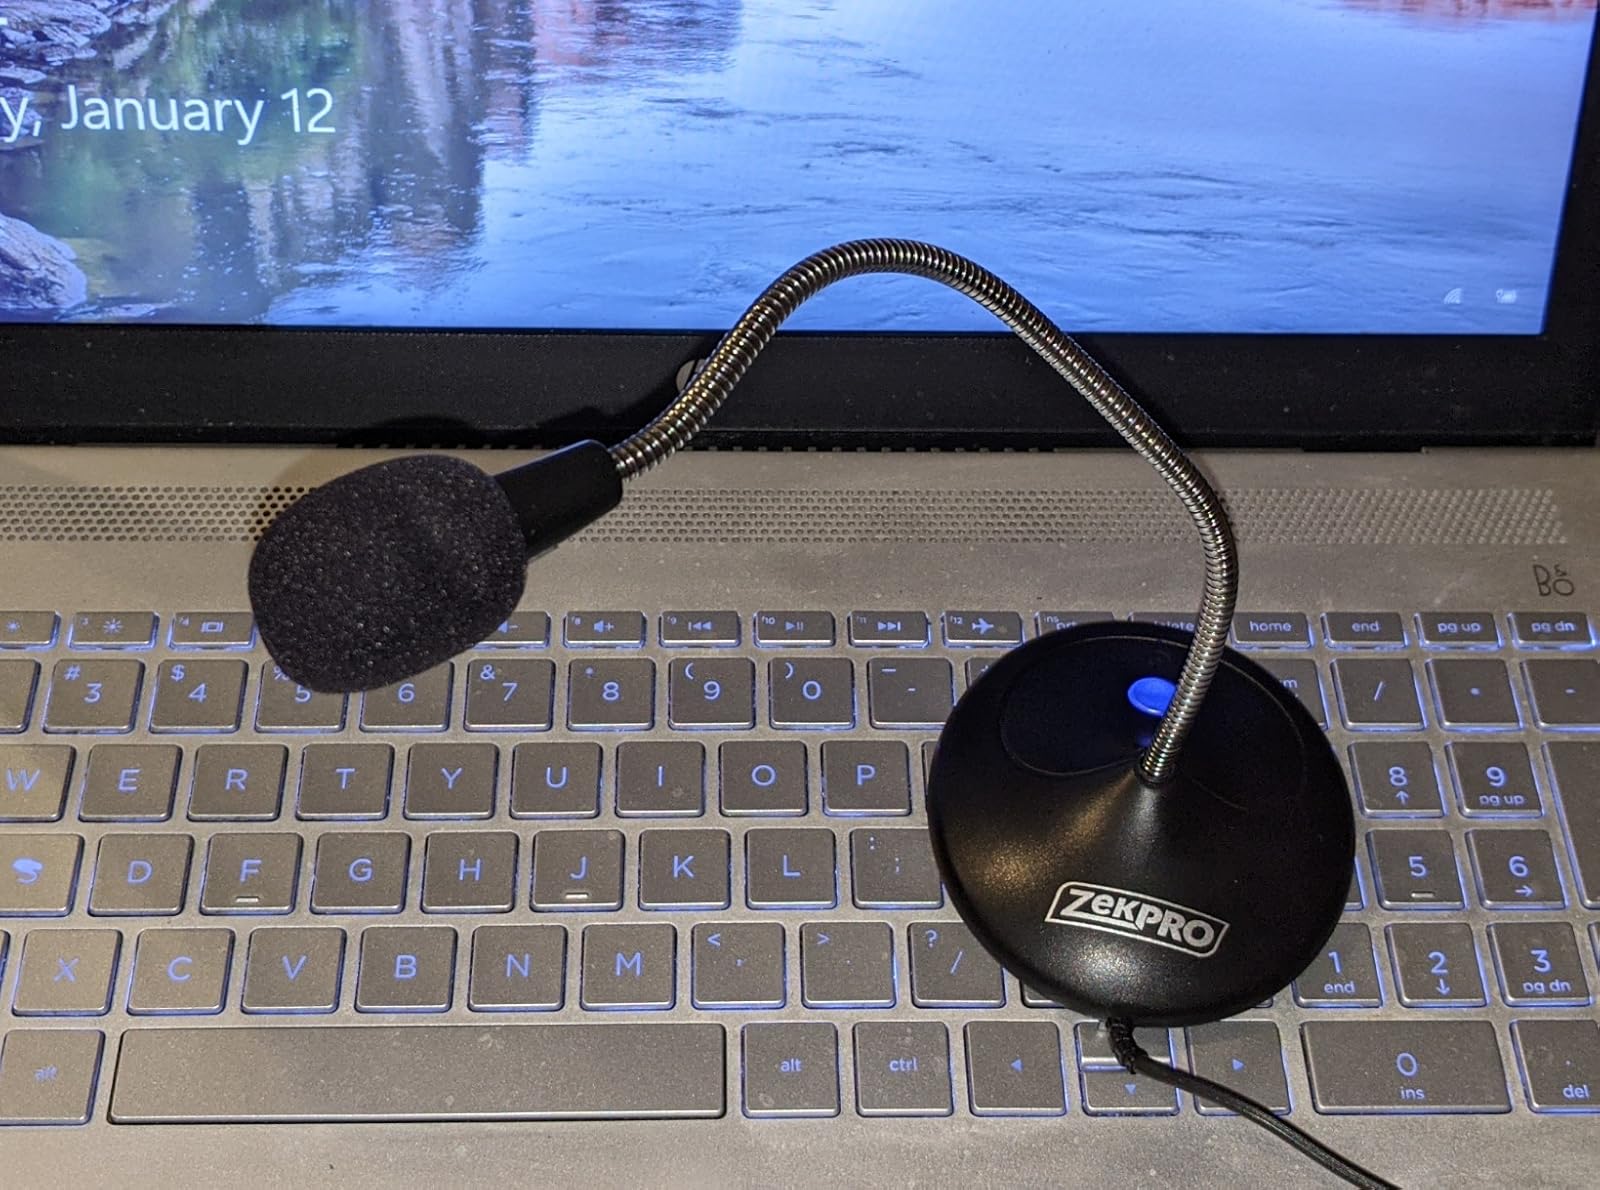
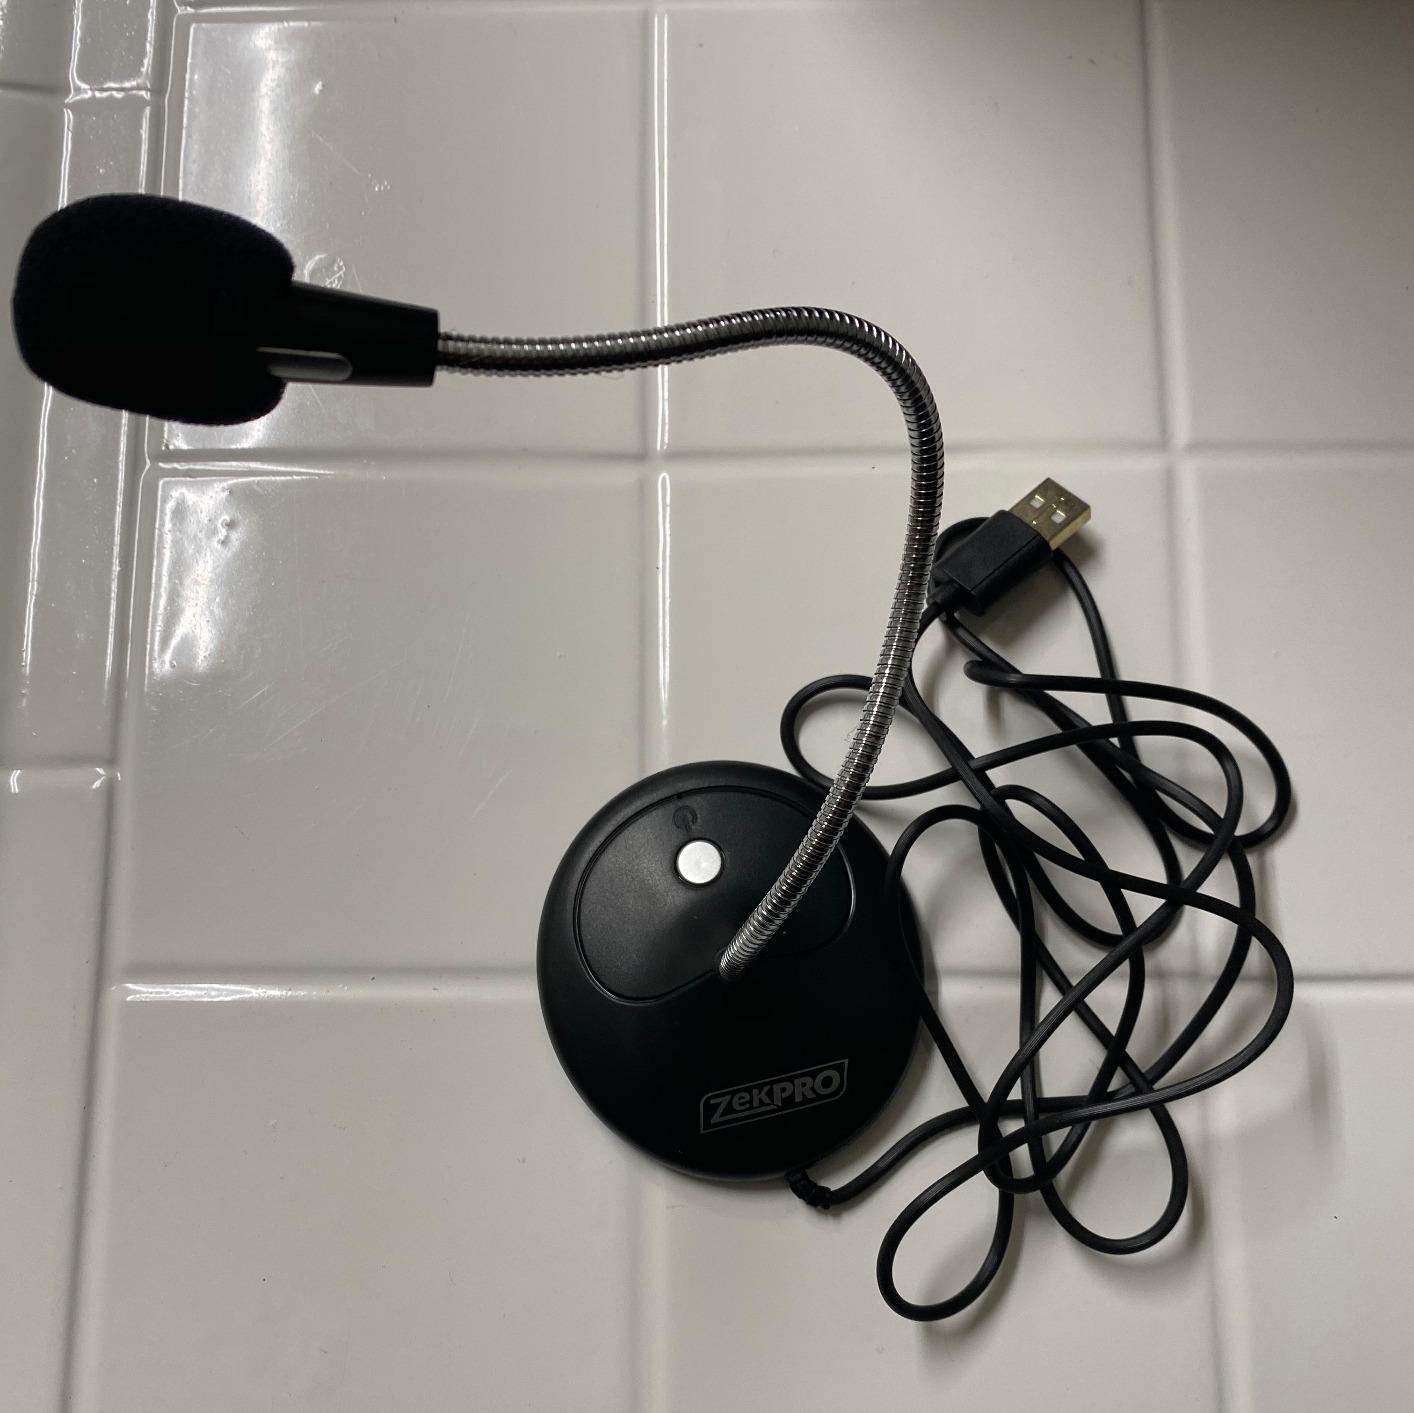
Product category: microphone
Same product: yes